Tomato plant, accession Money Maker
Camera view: bottom (45 deg); turntable rotation: 180 degrees
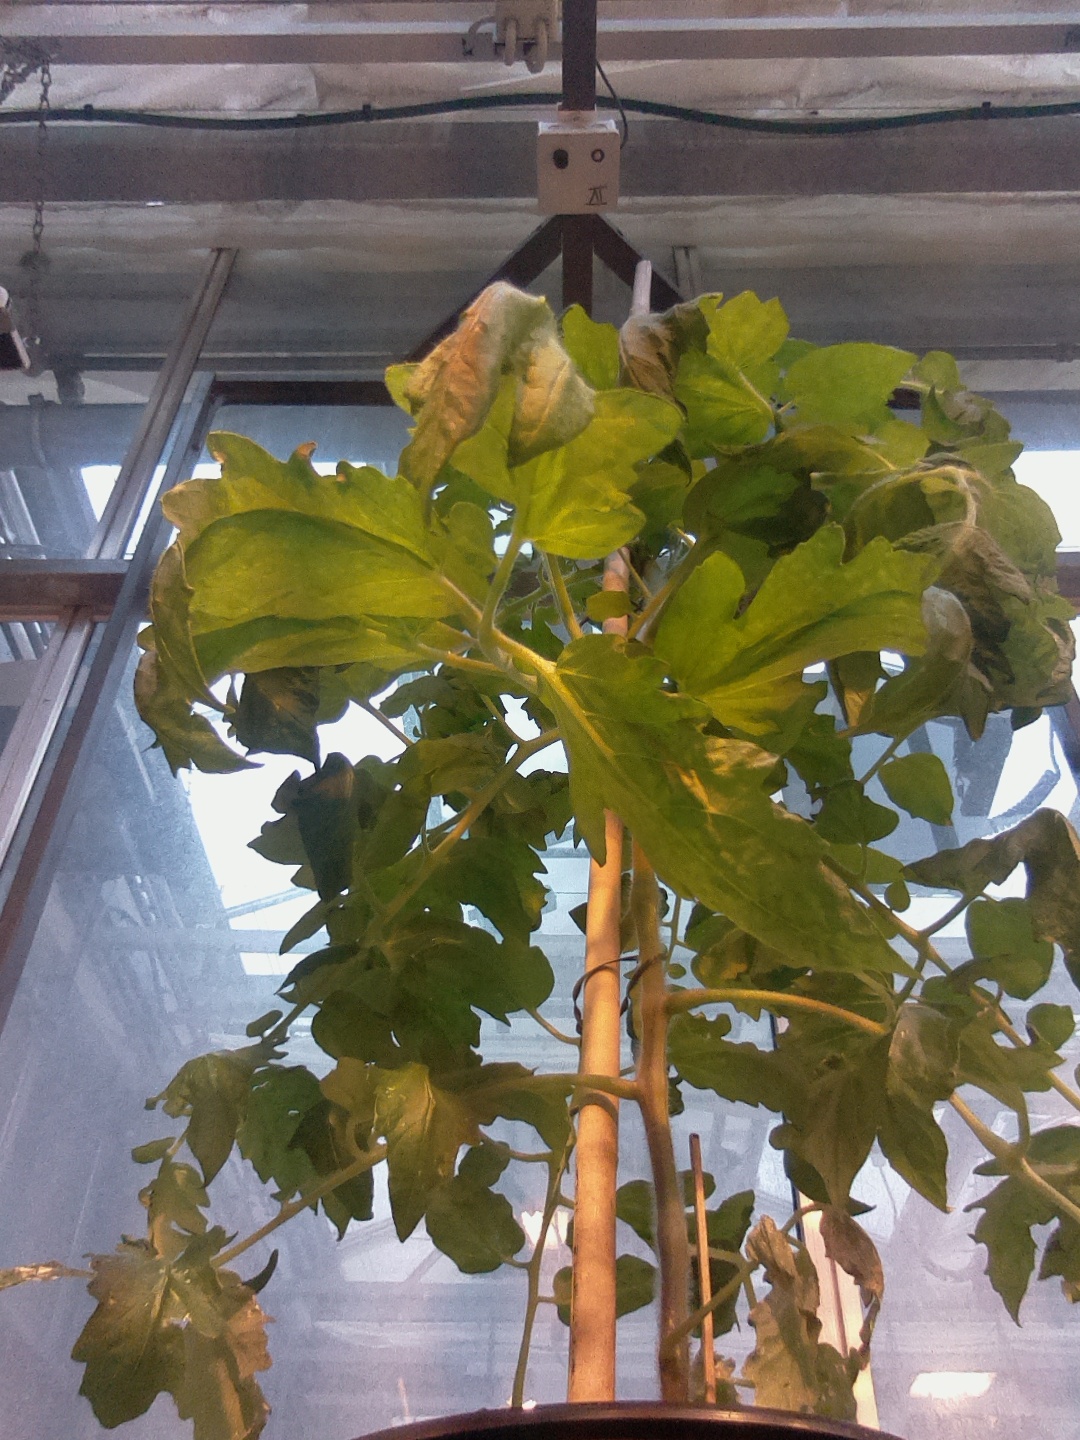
BBCH growth stage 65: Full flowering, 50%-60% of flowers open, first petals falling